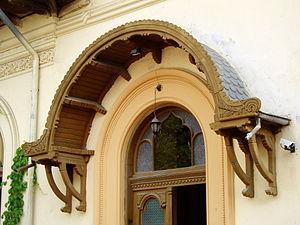
Maison située au nr 3 de la rue Constanţei à Ploieşti, Judeţul Prahova, Roumanie. Cette villa a très probablement été imaginée et construite par l'architecte Toma T. Socolescu. On y retrouve toutes les particularités de son style, ainsi que sa signature sur le toit. Nous sommes les descendants et uniques ayant-droits de toute l'oeuvre de Toma T. Socolescu (mort en 1960 à Bucarest).
Toma T. Socolescu fut un architecte roumain majeur. Pilier de l'architecture roumaine du début du XXᵉ siècle jusqu'à la Seconde Guerre mondiale, il a consacré toute sa vie à sa région de Prahova et particulièrement à la ville de Ploiești. Il contribuera aussi largement à la vie culturelle de son pays.